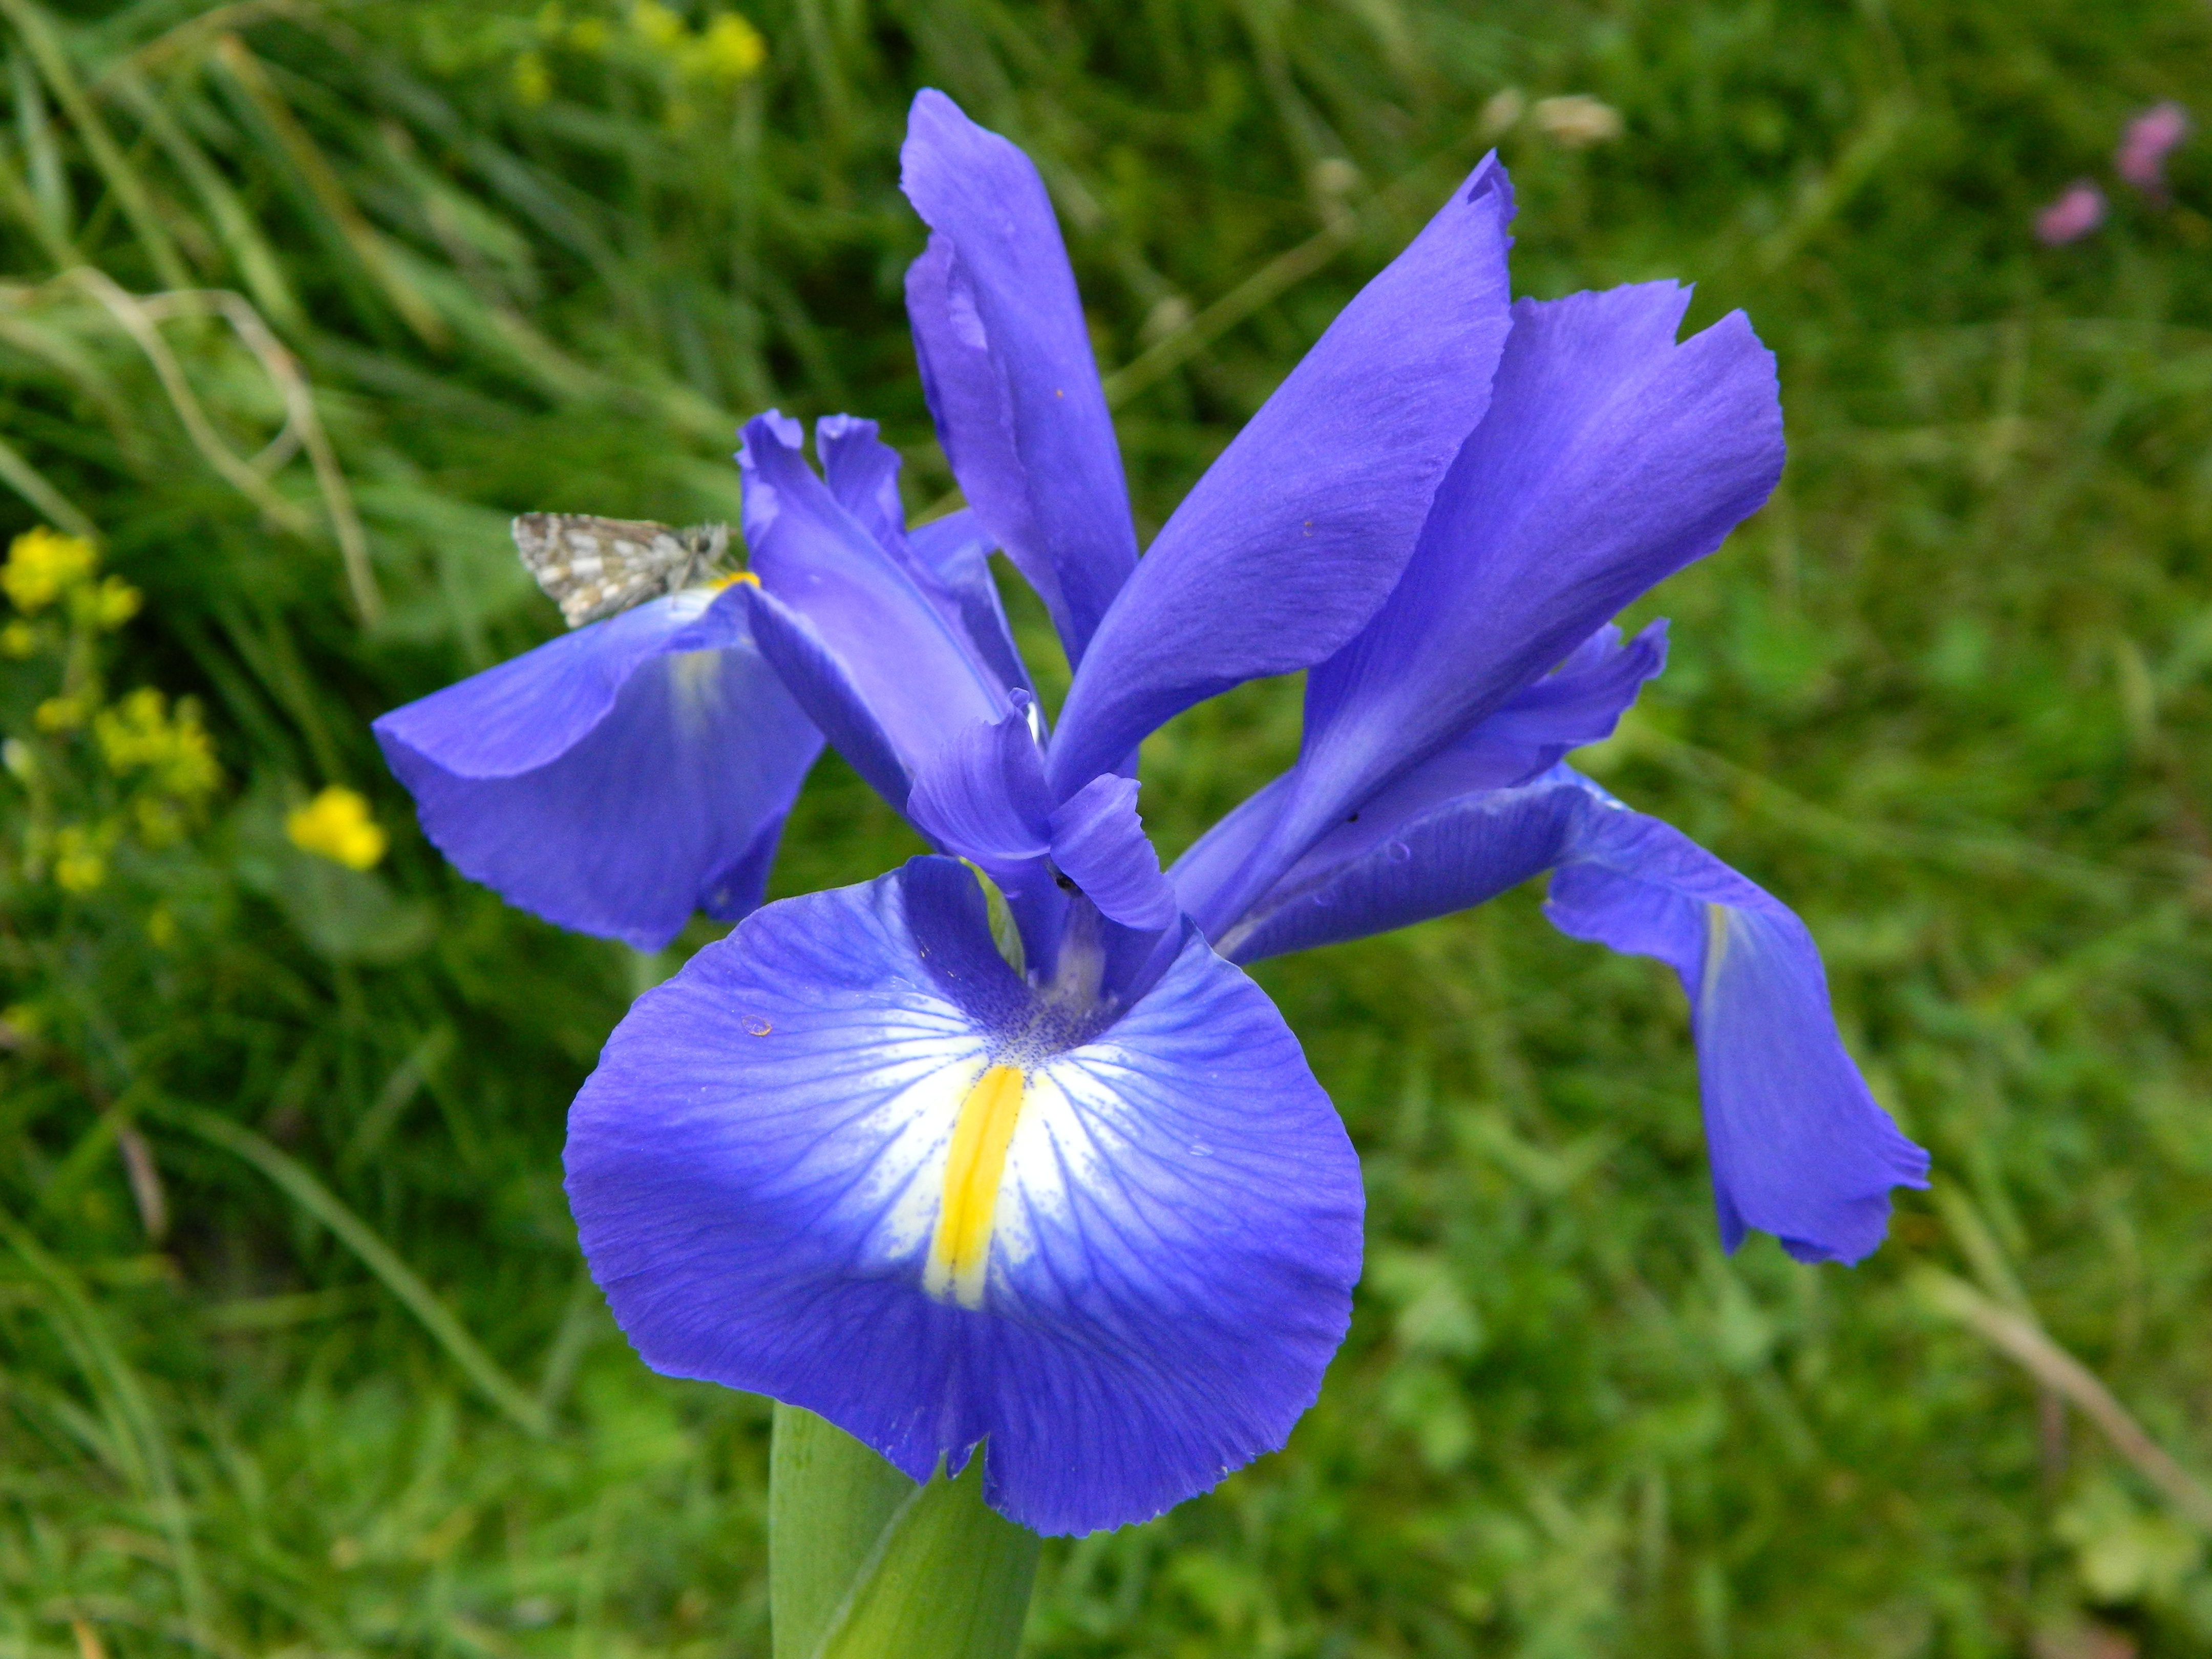
nature, blossom, mountain, plant, meadow, flower, bloom, spring, natural, botany, blue, flora, wildflower, iris, eye, macro photography, flowering plant, iris versicolor, annual plant, land plant, iris family